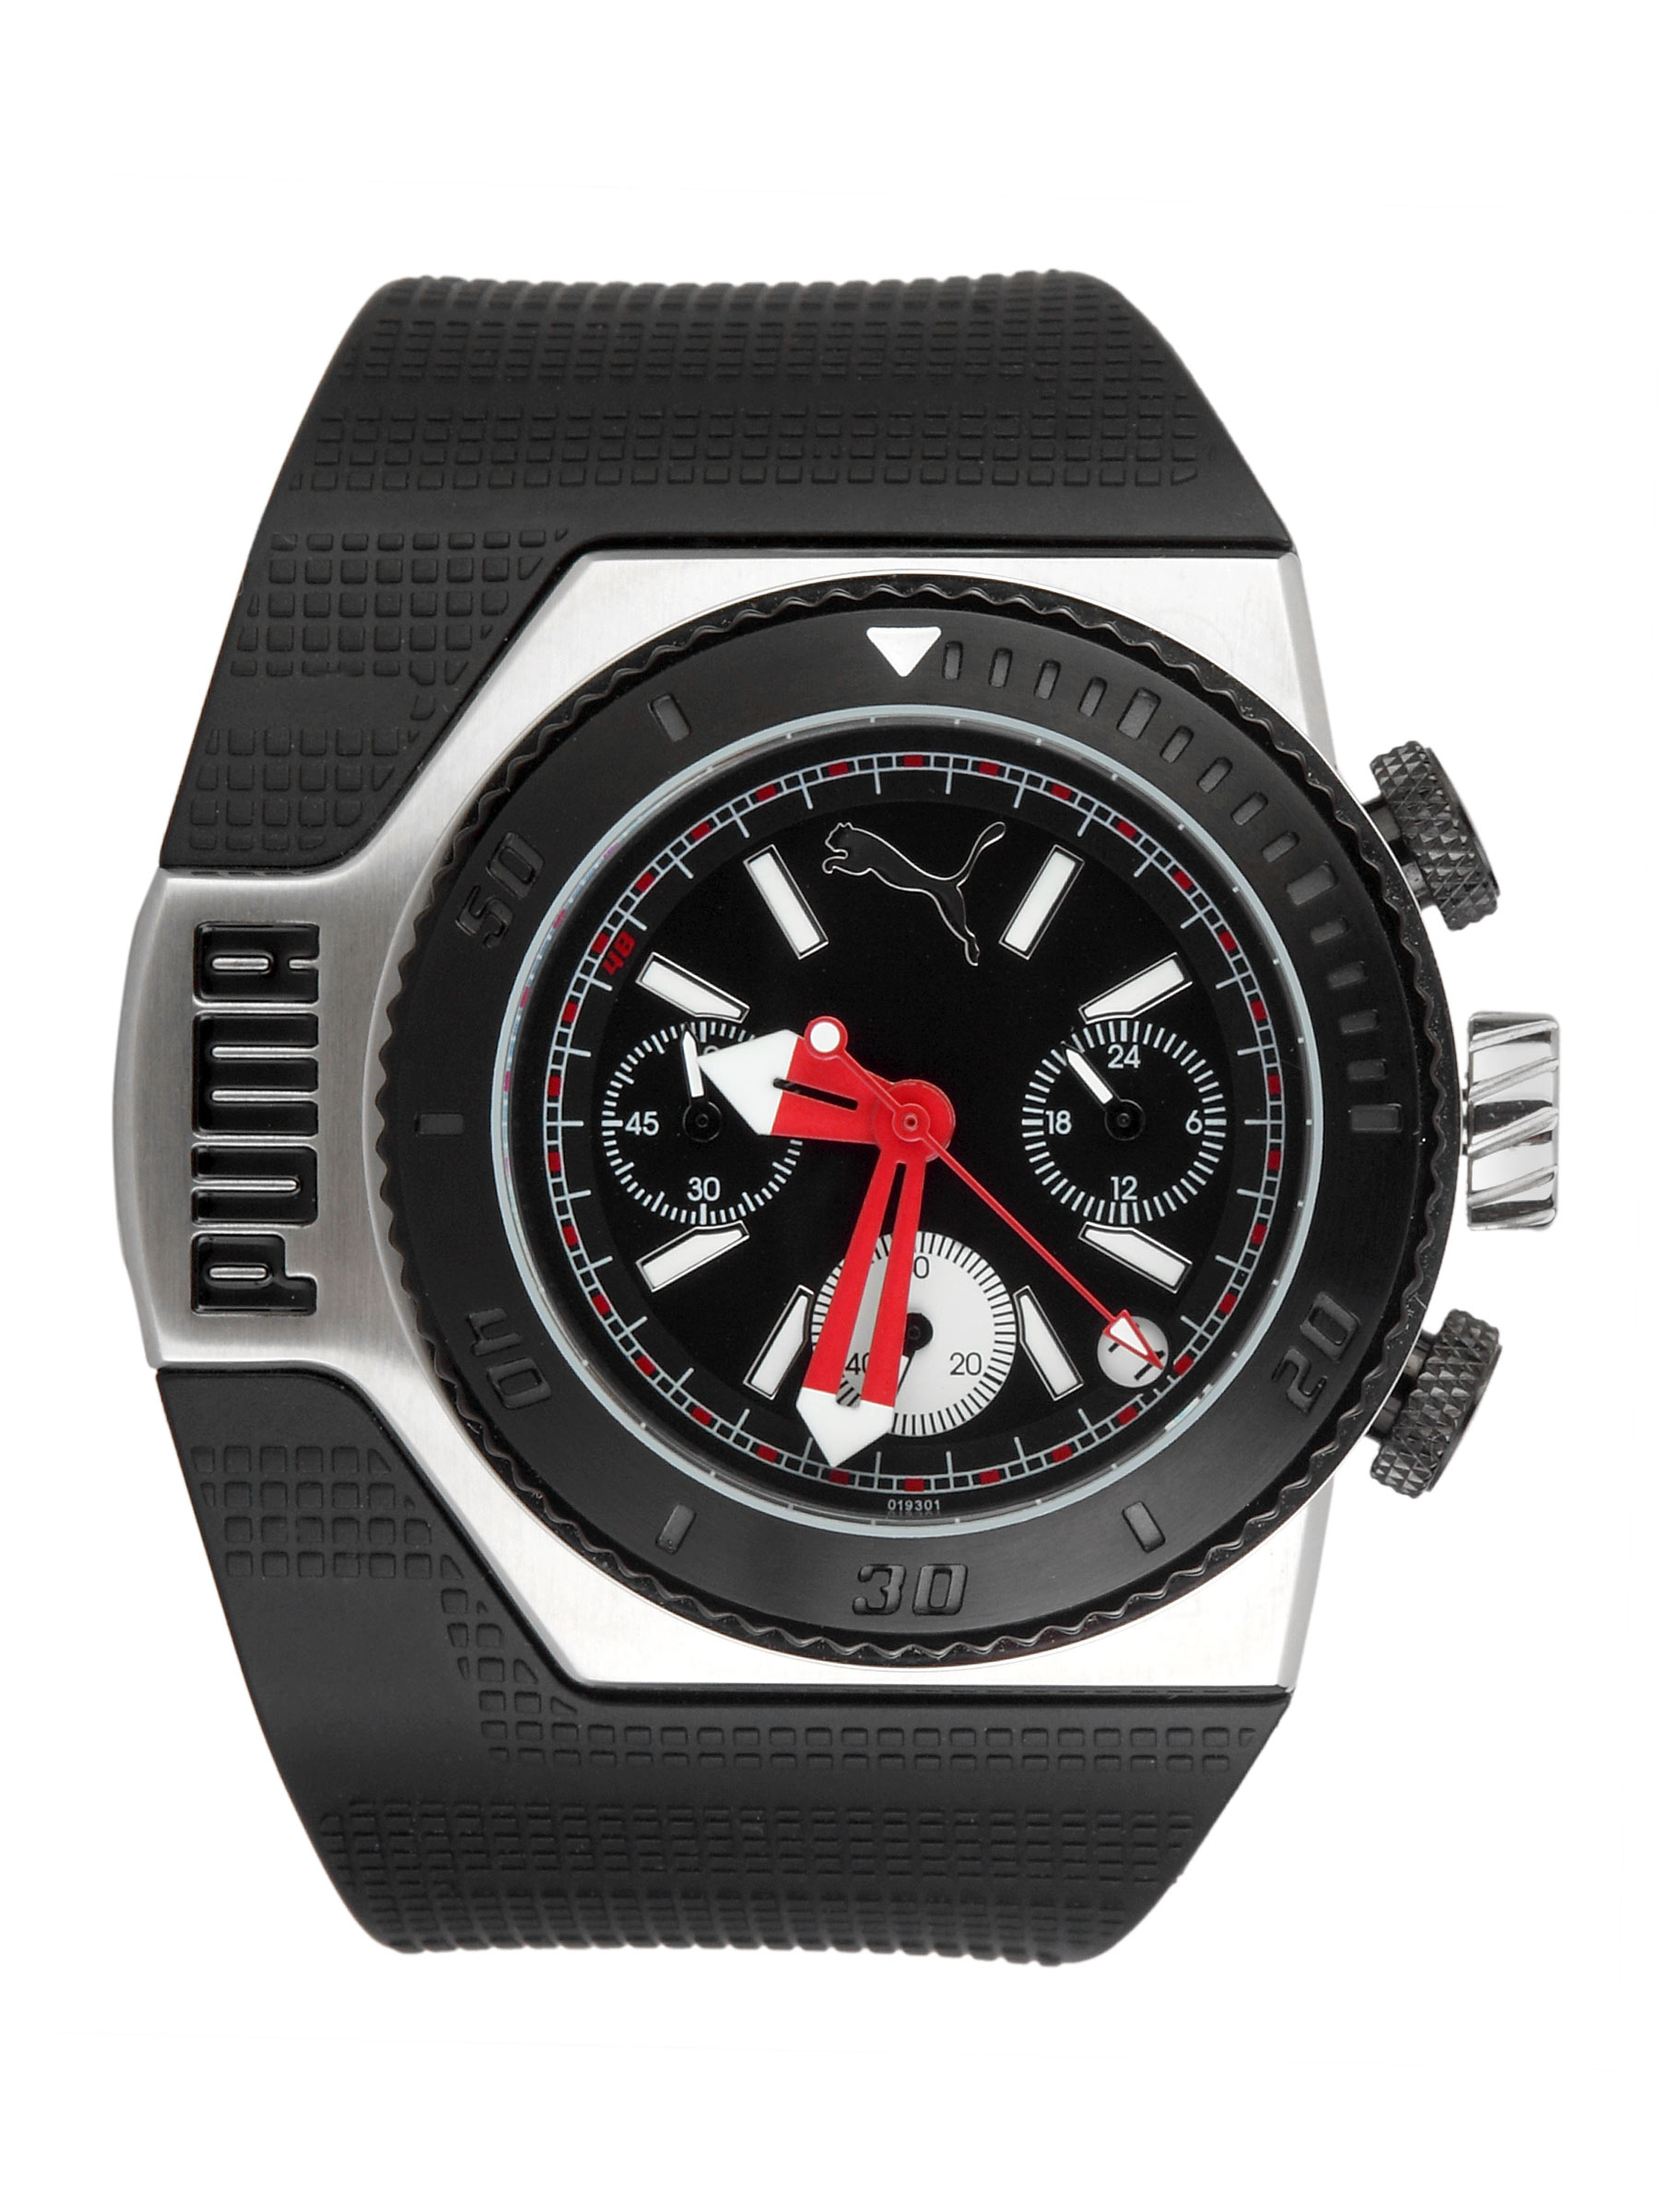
Puma Men Turbo Black Watch
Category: Accessories / Watches / Watches
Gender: Men
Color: Black
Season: Winter 2016
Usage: Casual